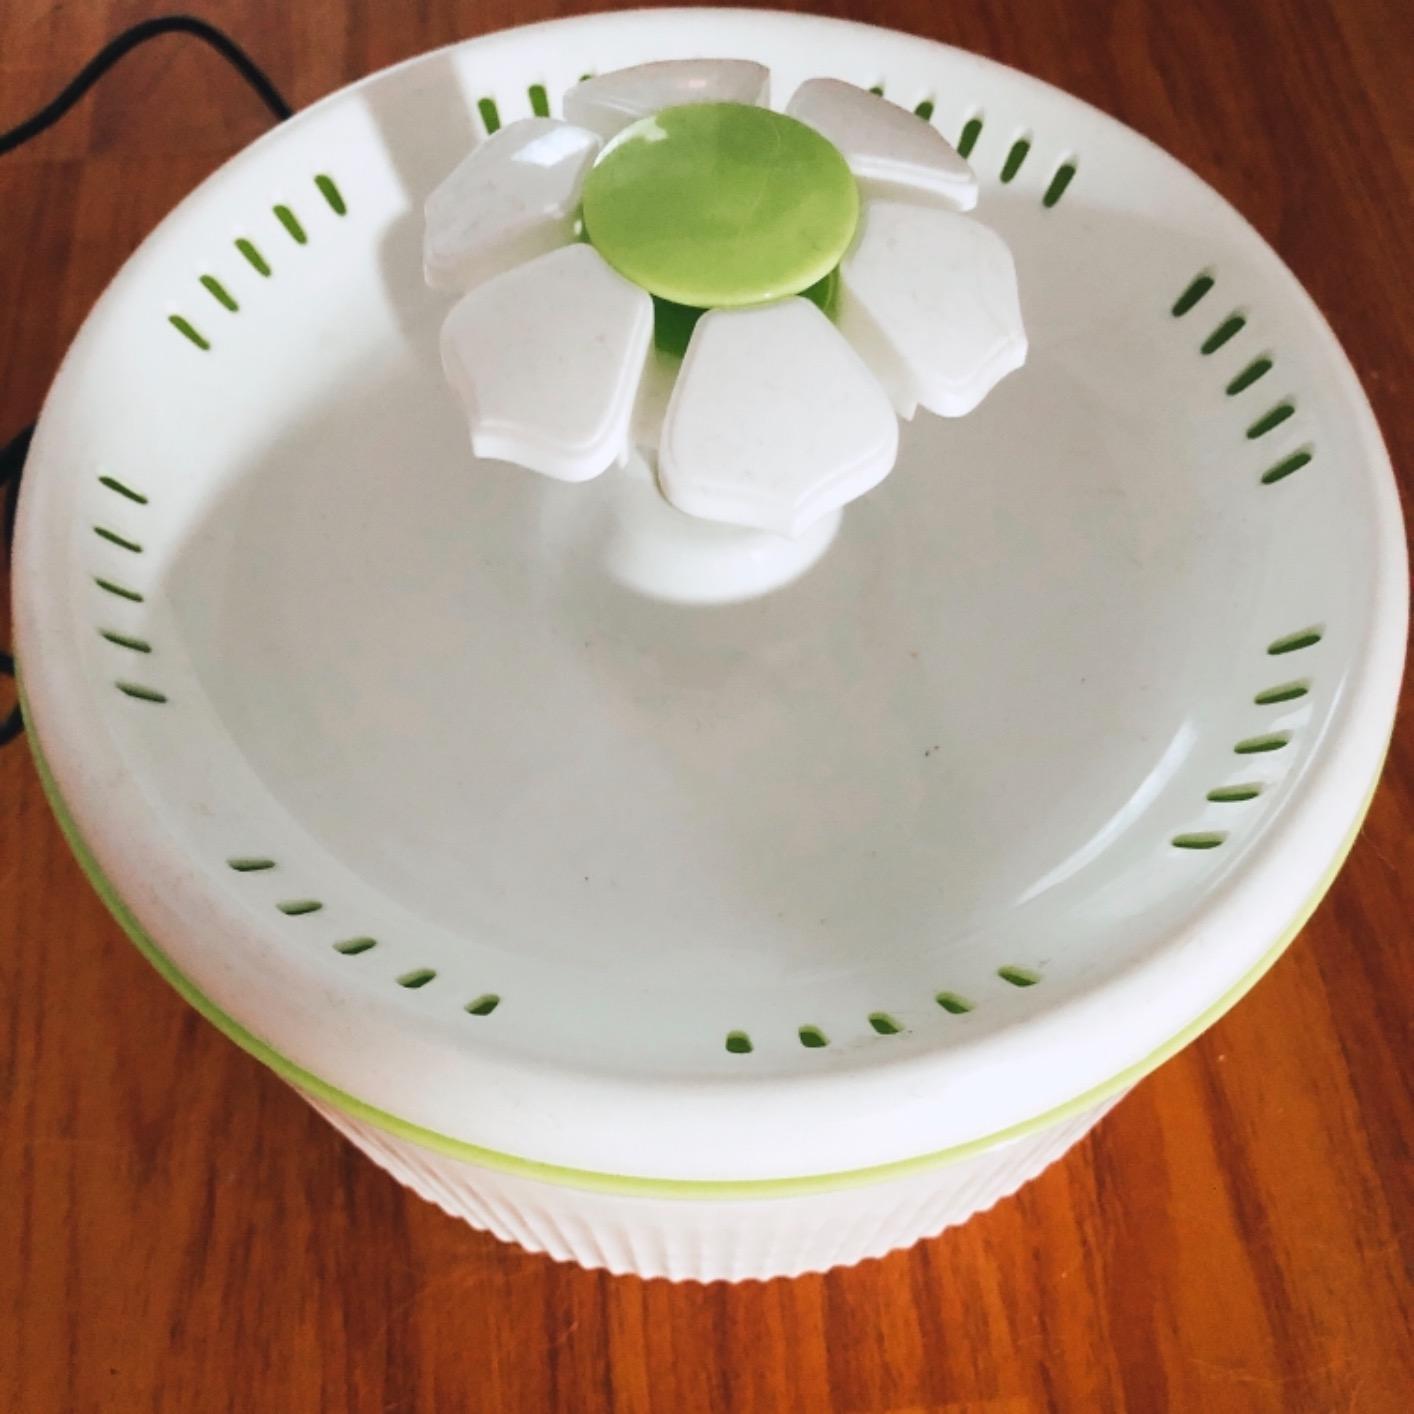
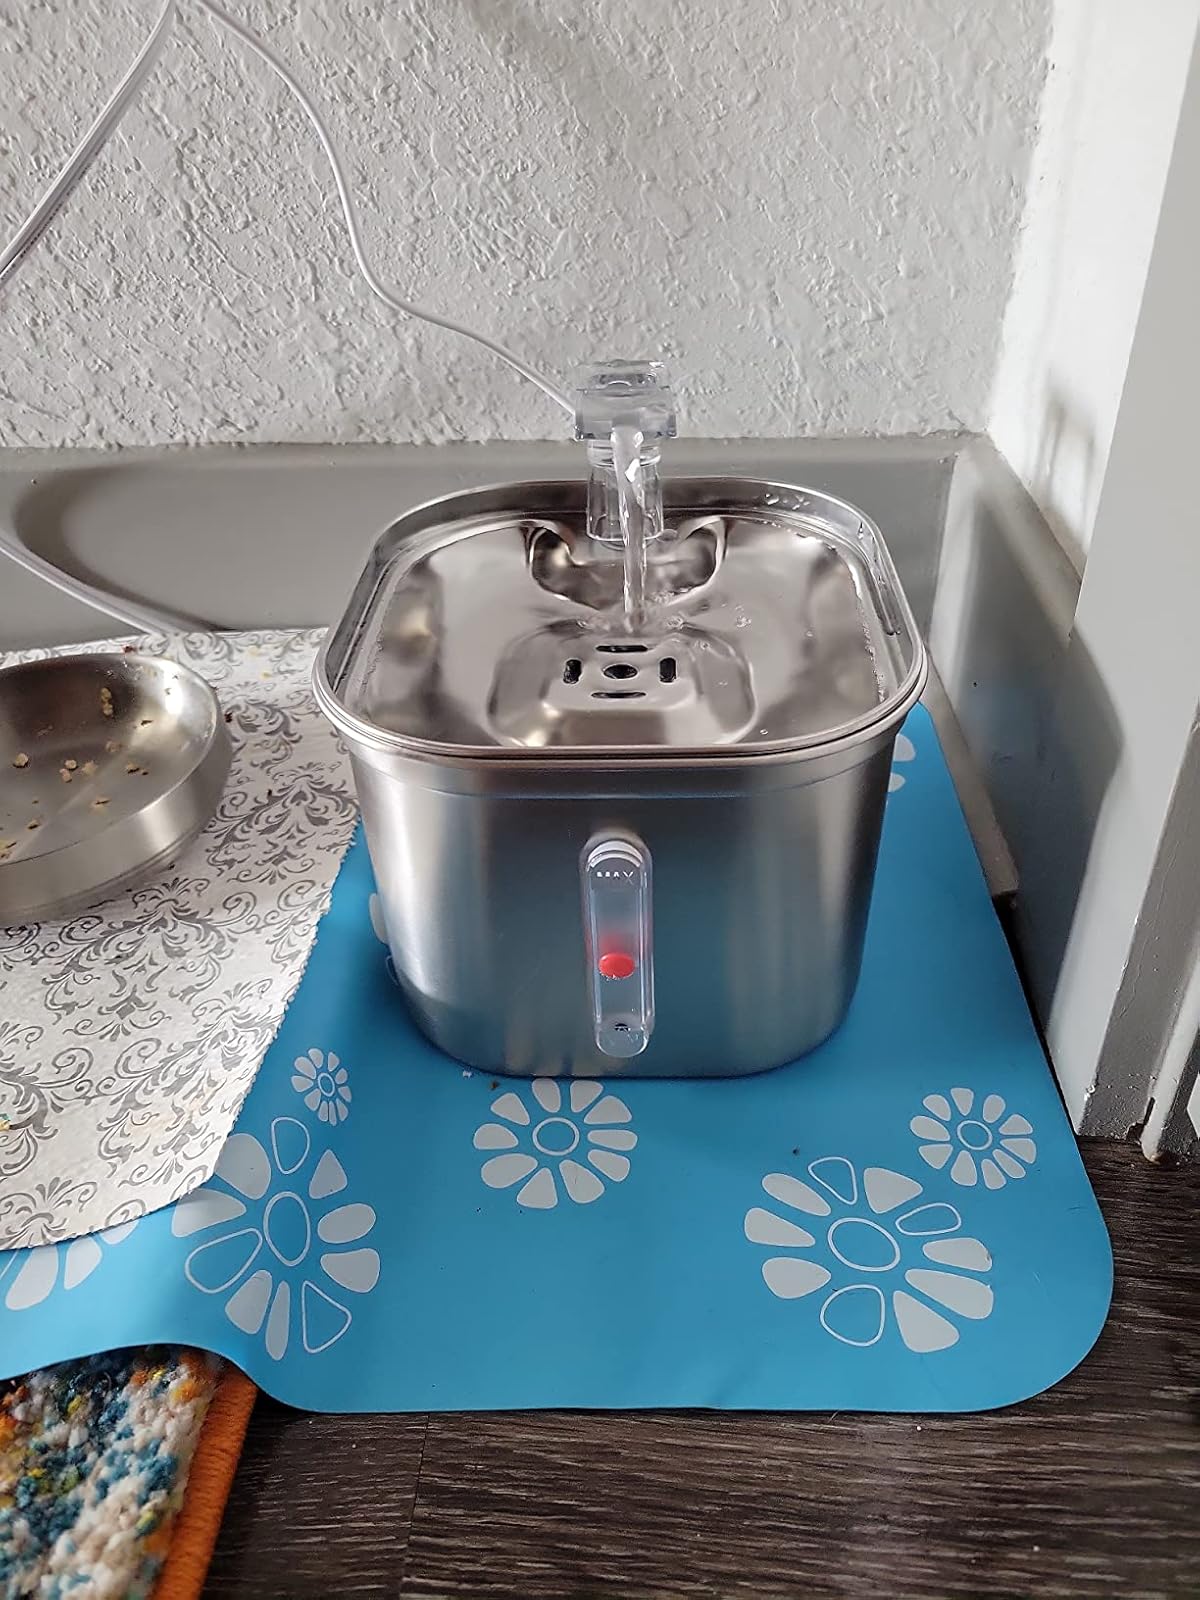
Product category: items_bowl
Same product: no